Ignace Reiss

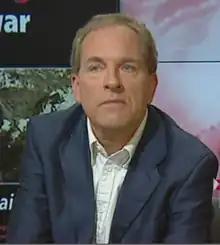
(circa 2015) made a film documentary about Reiss

Reiss appears in the 1952 memoirs of Whittaker Chambers, "Witness": his assassination in July 1937 was perhaps the last straw that caused Chambers not only to defect but to make careful preparations when doing so: Compared to Reiss, Chambers considered far more carefully how to elude the Soviets when he defected in April 1938, as described in "Witness".